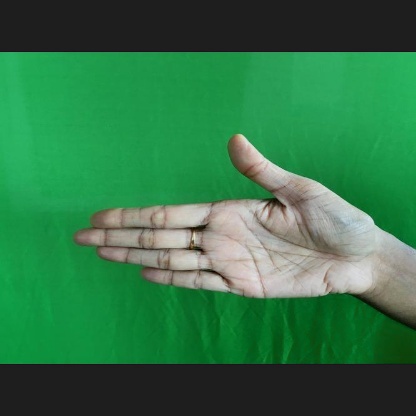
Mudra: Ardhachandran